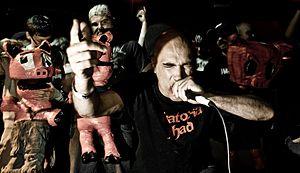
Green Jellÿ, prononcé green jello, anciennement Green Jellö, est un groupe de comedy rock américain, originaire de Kenmore, dans l'État de New York. Green Jellÿ a vu défiler durant son existence, une centaine de musiciens, Bill Manspeaker étant le seul membre original restant. La formation de l'album Cereal Killer revient souvent car elle se composait de nombreux membres issus de futur groupes à la notoriété incontestable.